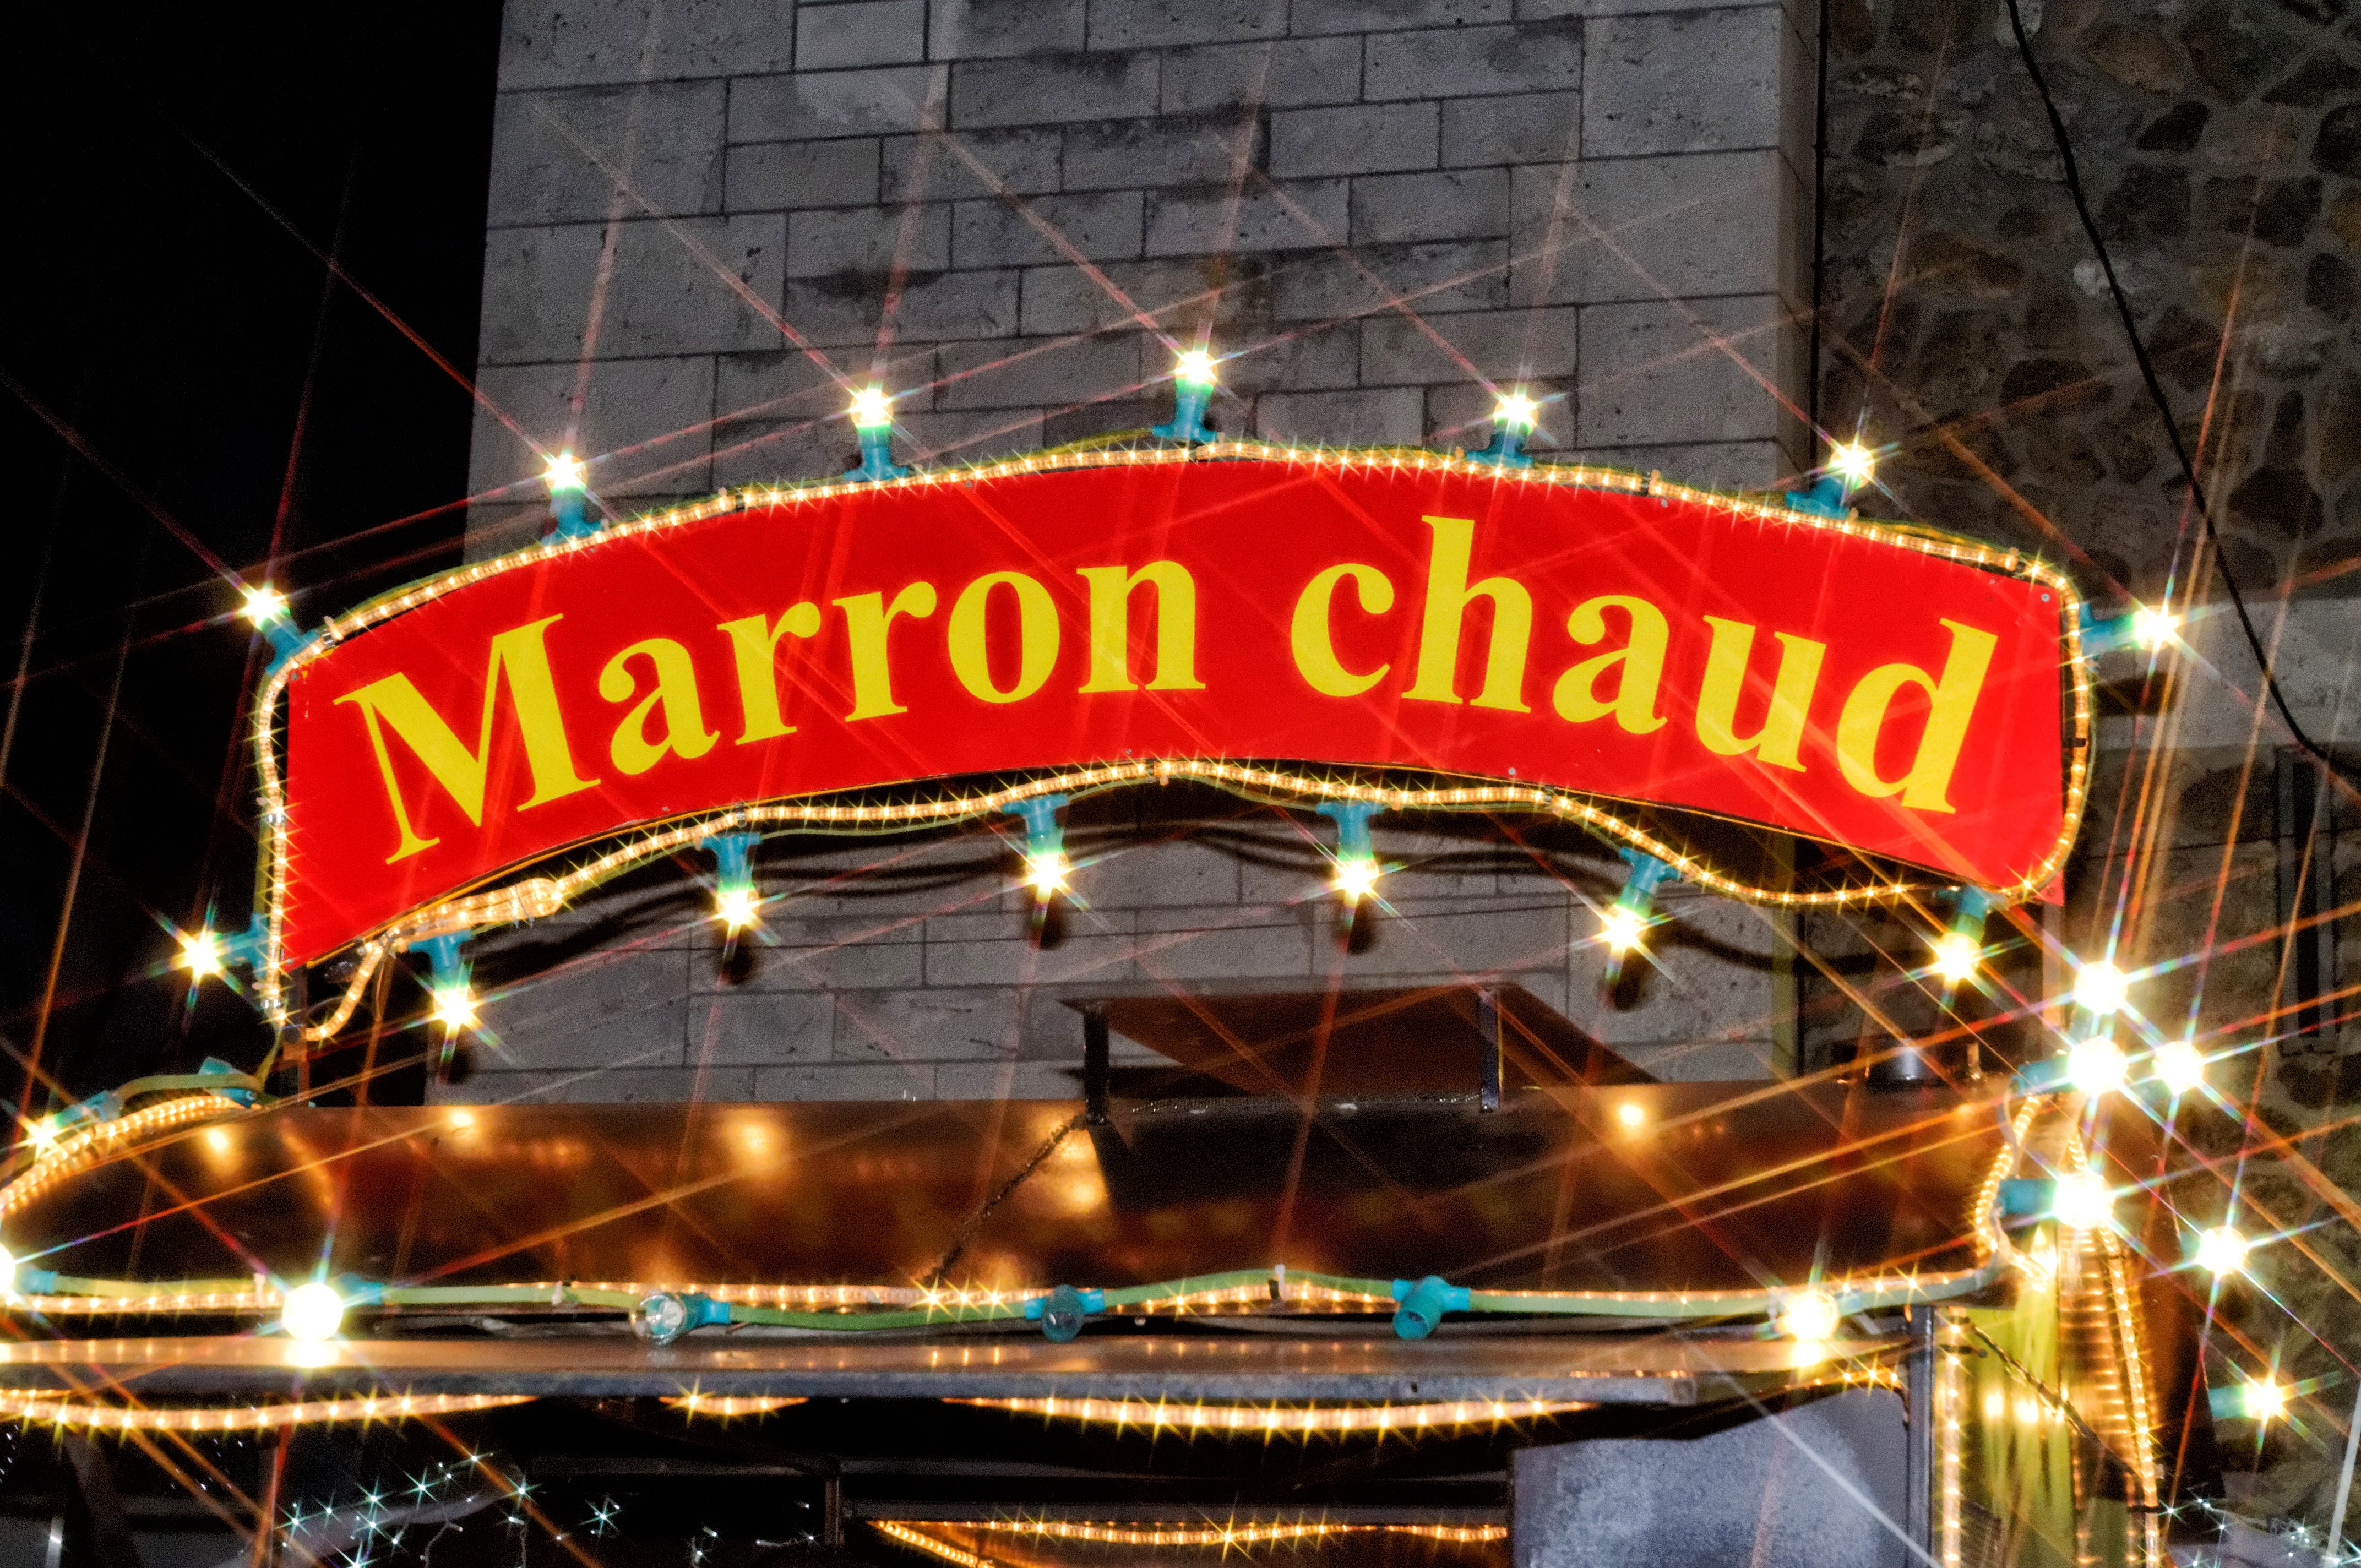
decoration, shop, amusement park, park, brown, christmas, festival, lights, christmas market, fair, amusement ride